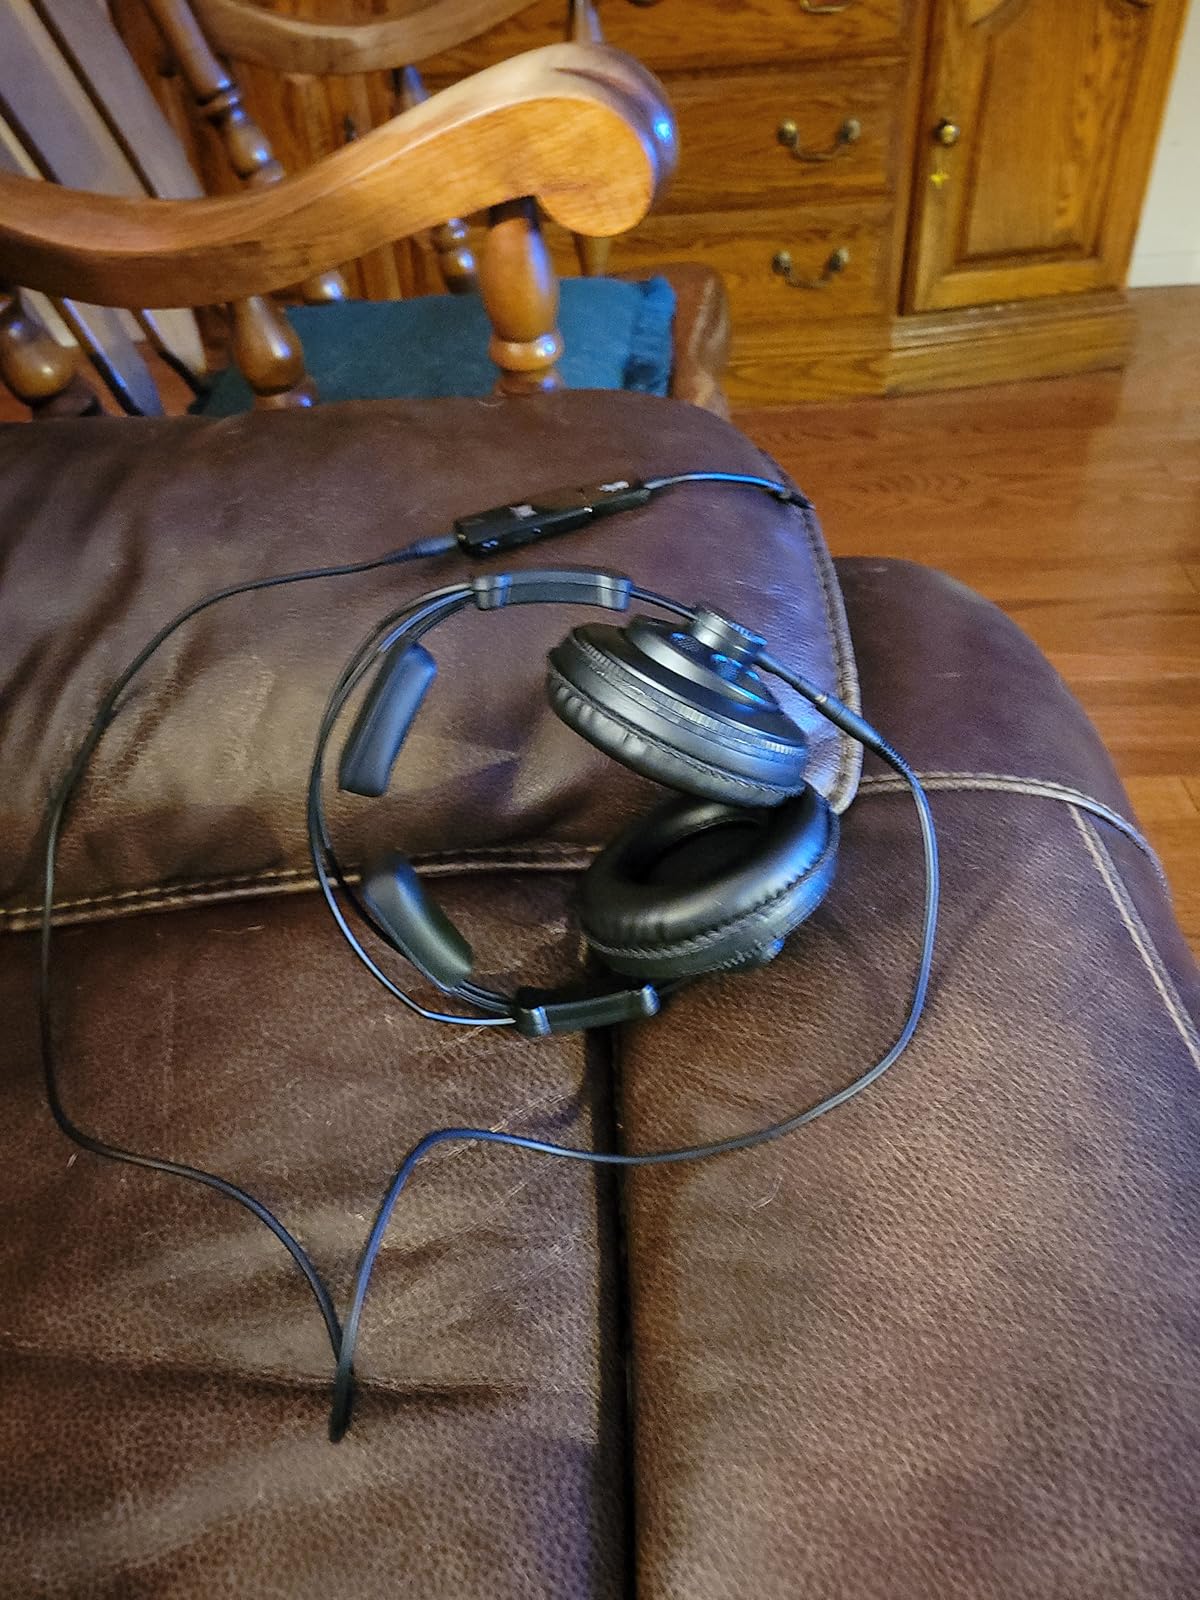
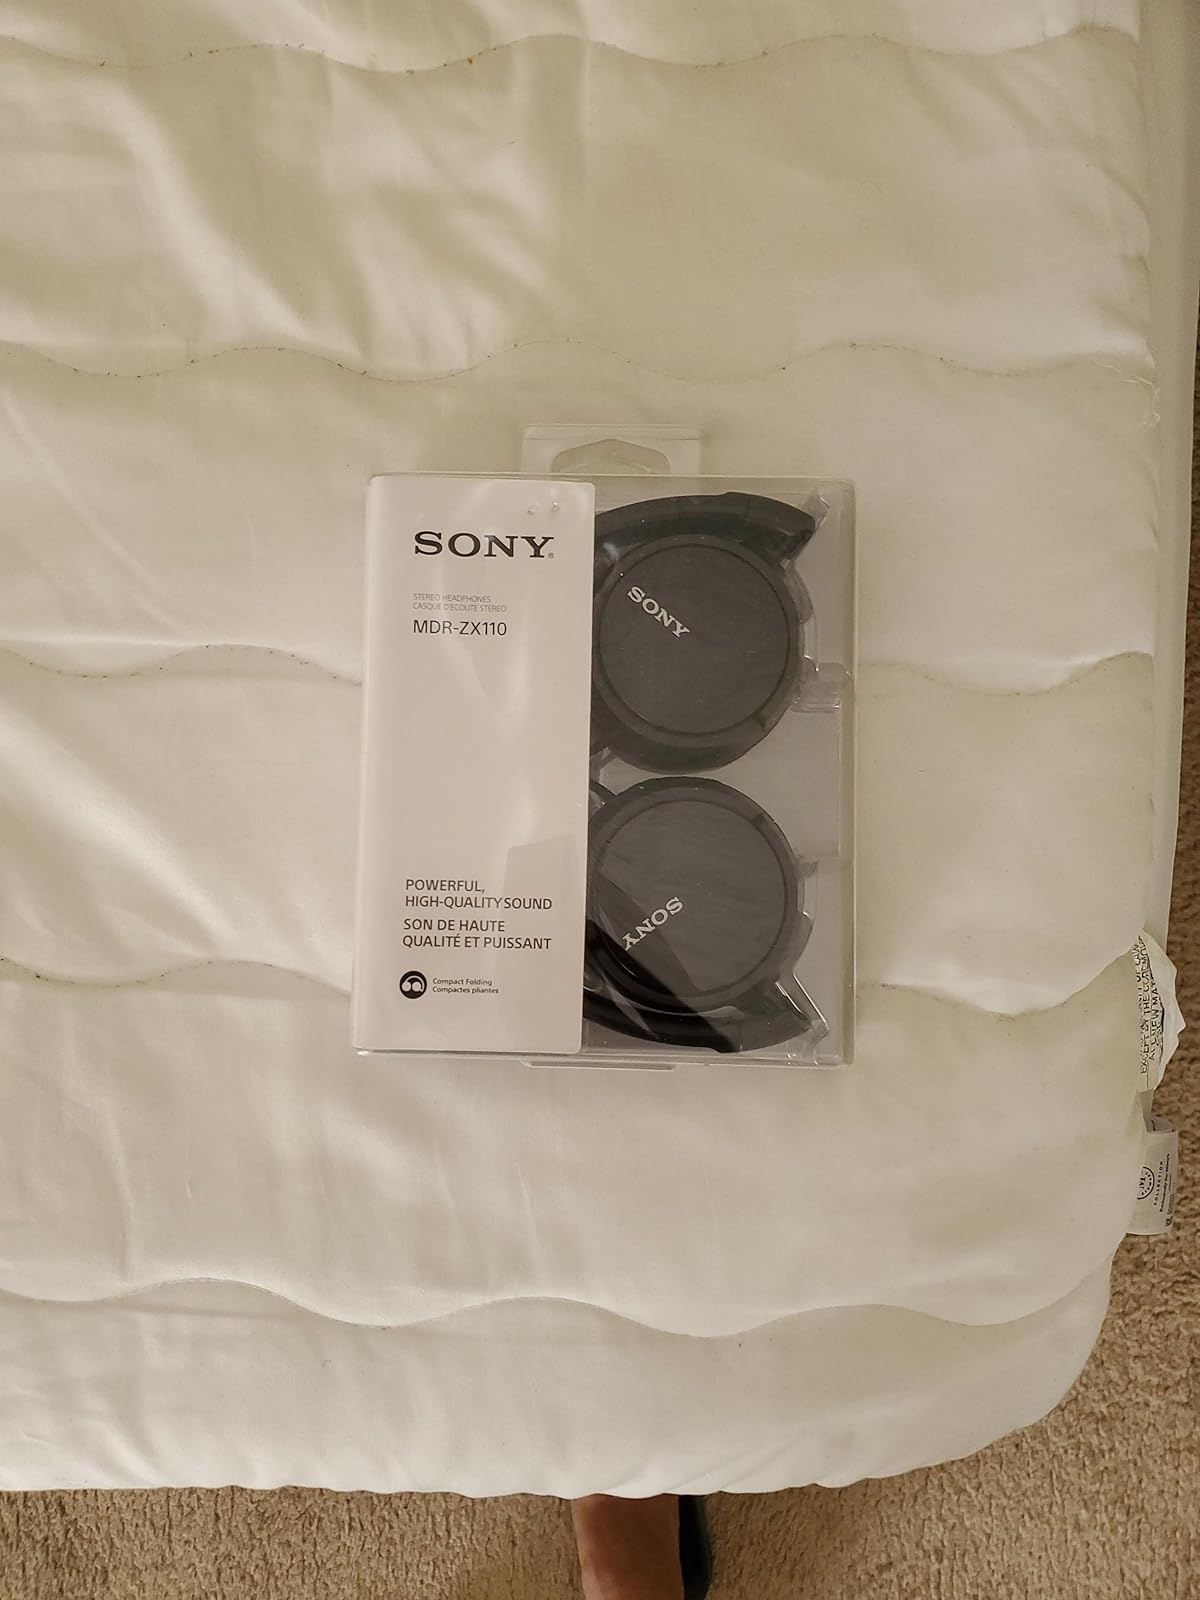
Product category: headphones
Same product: no